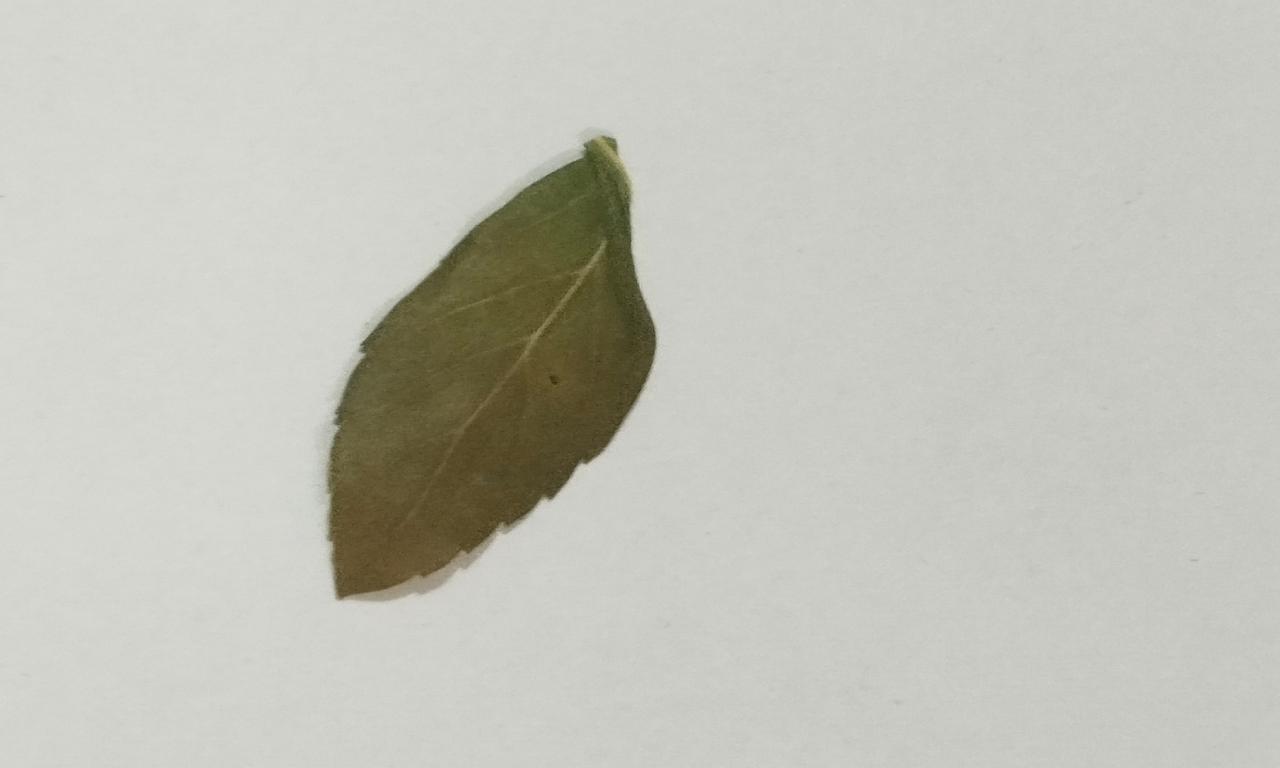
Label: Dried